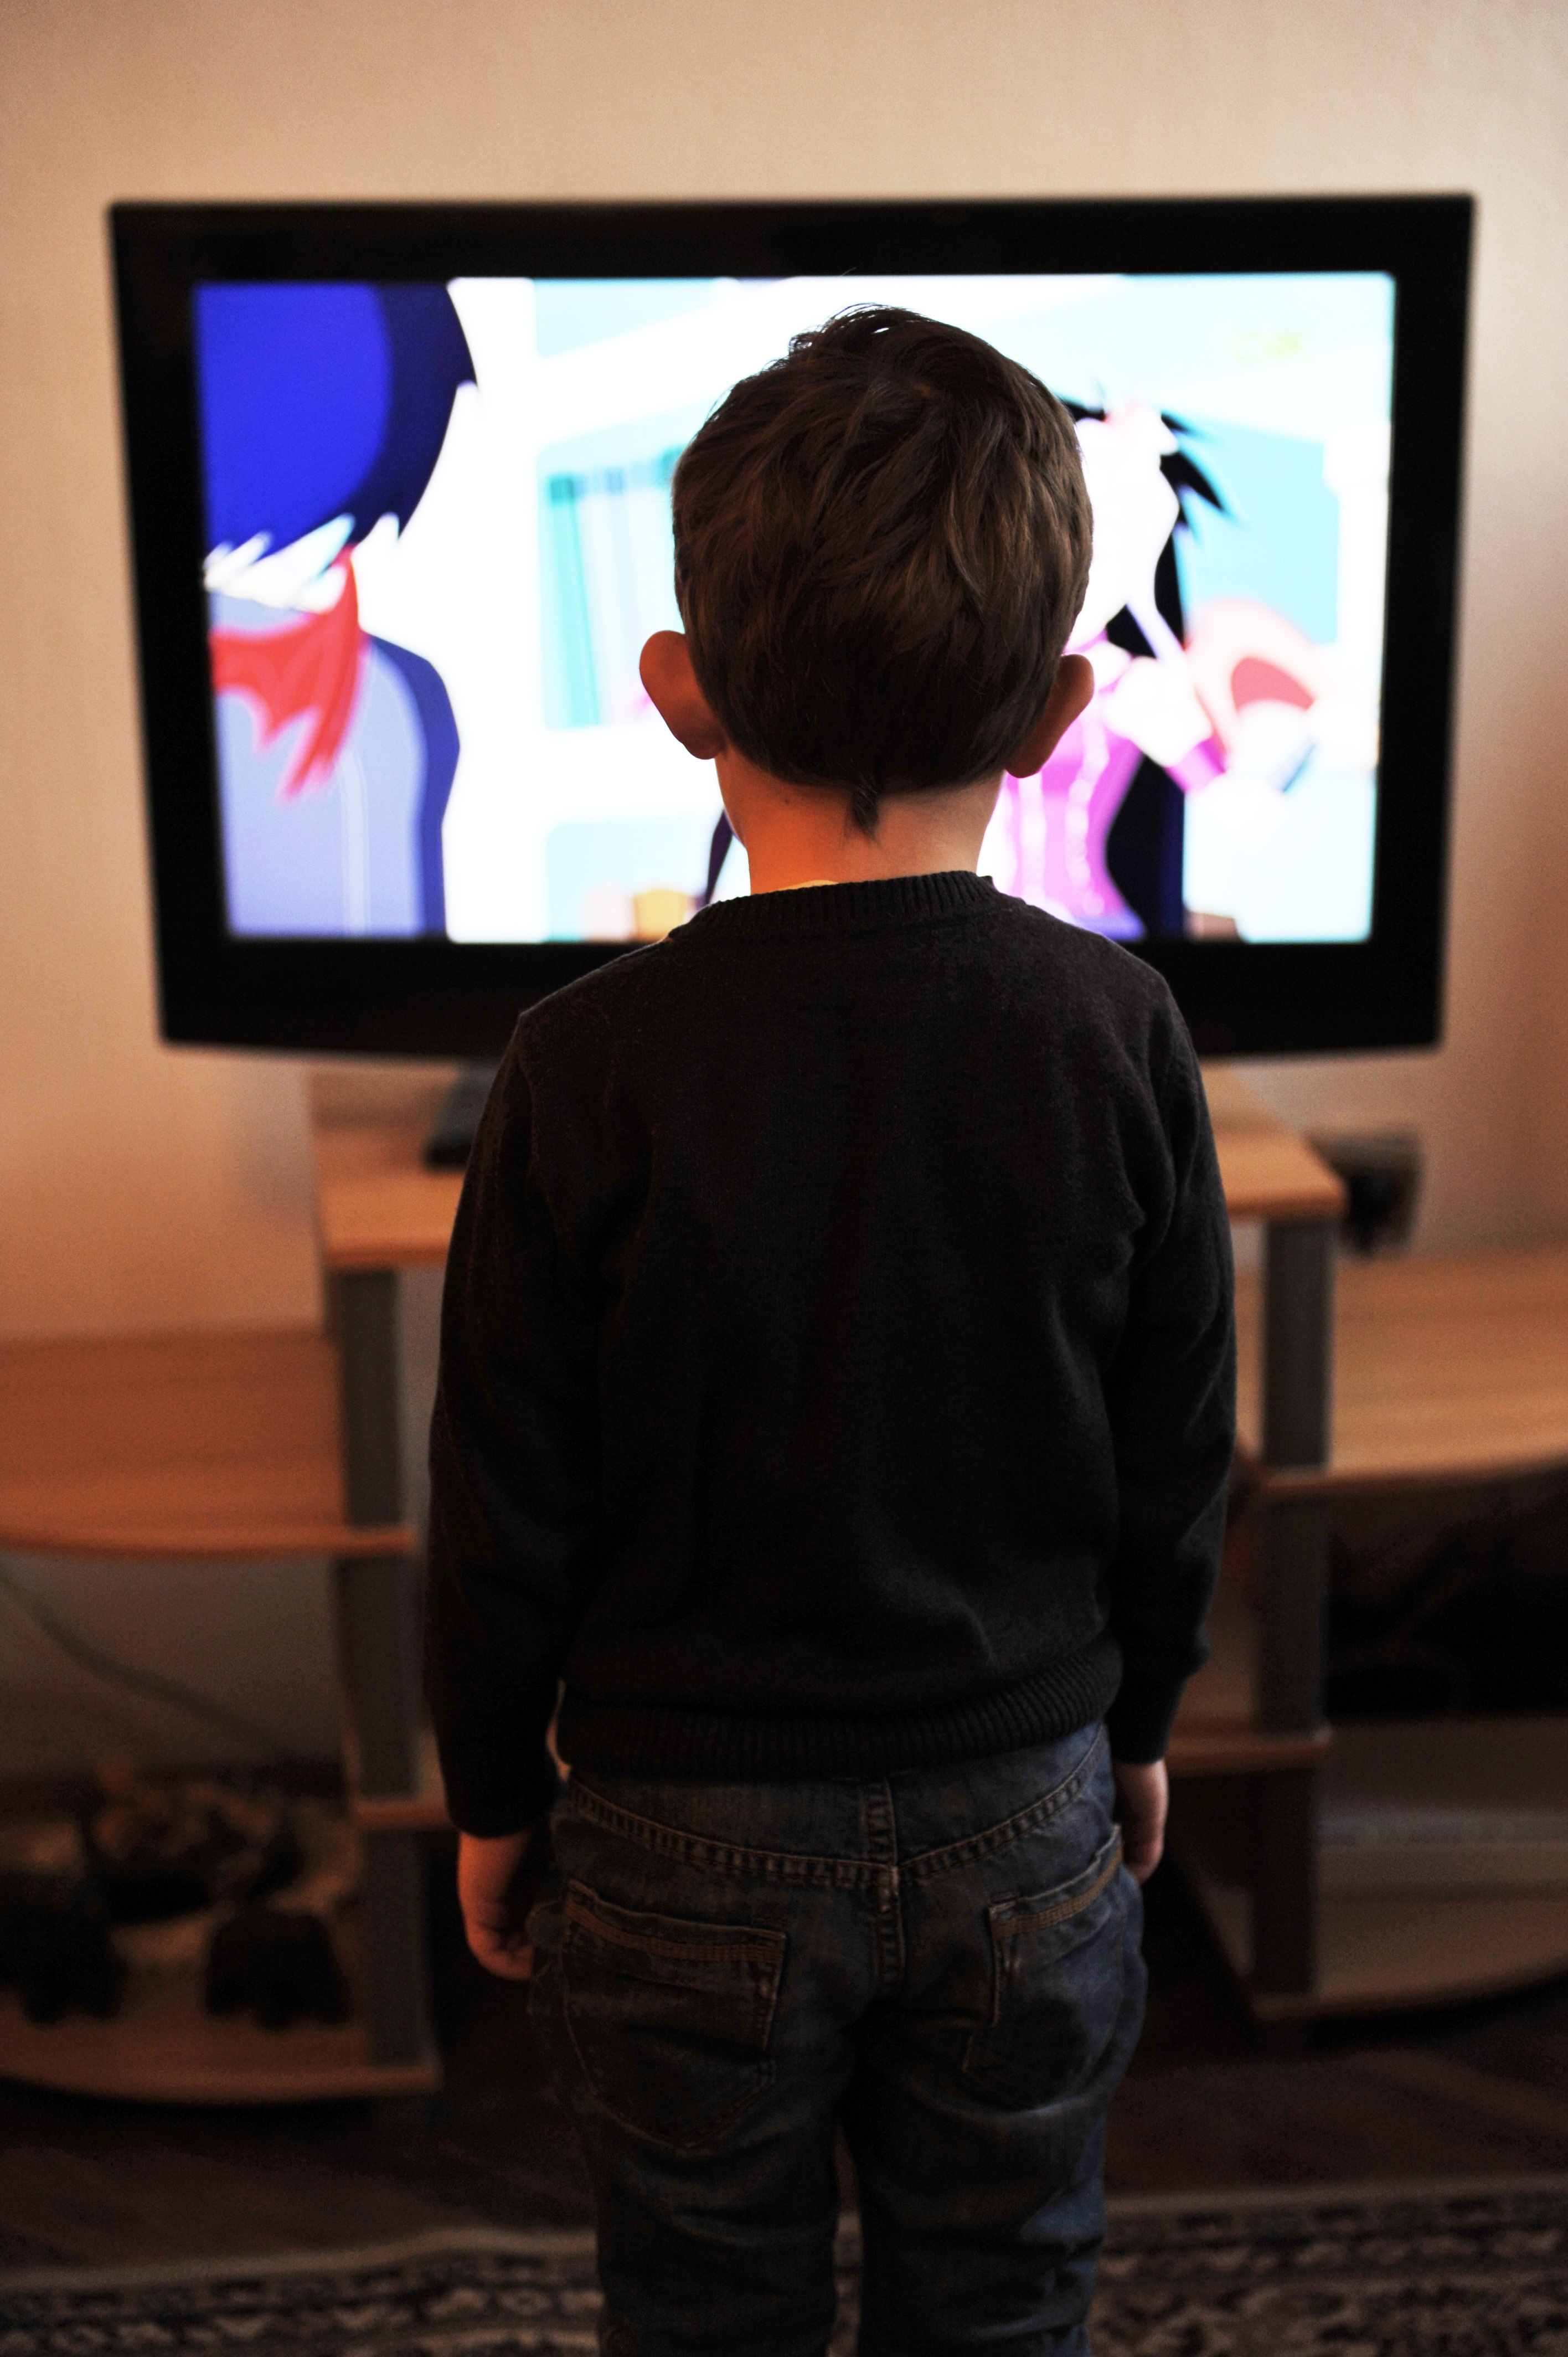
man, people, boy, kid, home, remote, young, sitting, child, television, tv, room, together, lifestyle, family, art, indoors, children, fun, happy, watching, human positions